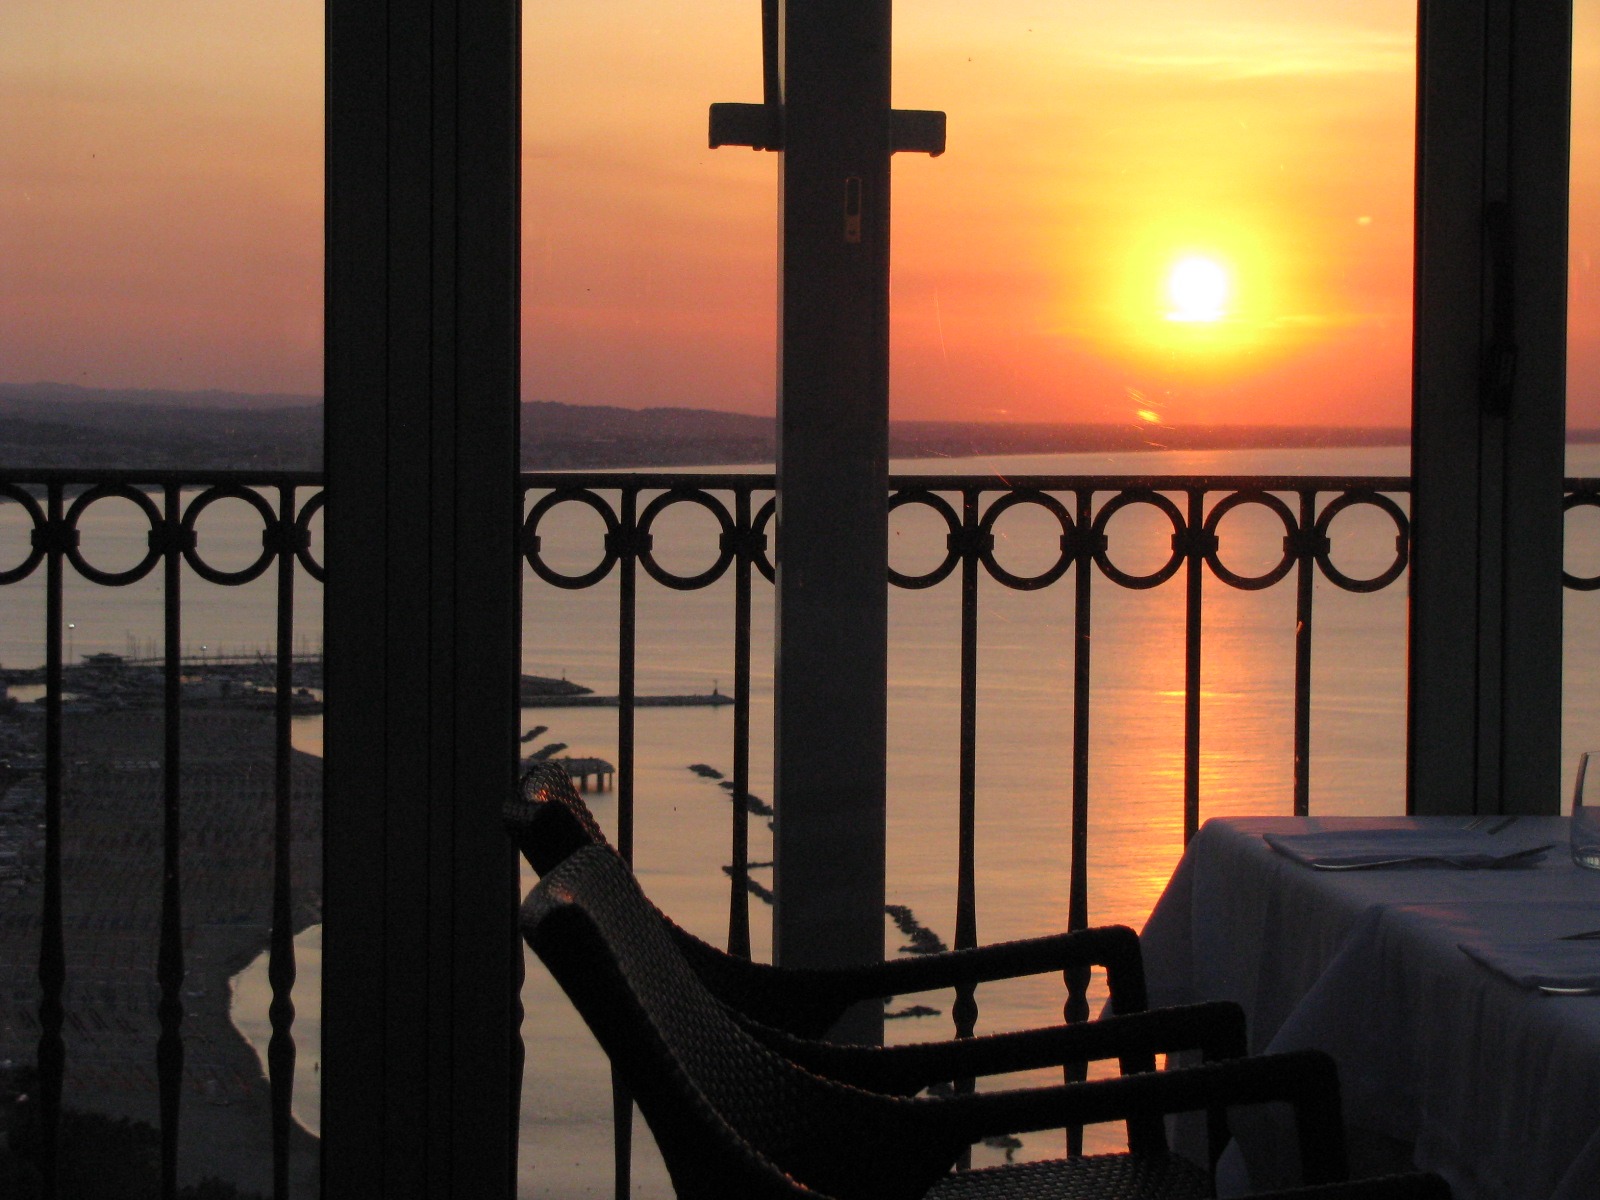
sea, light, sunset, window, italy, lighting, interior design